Owain ap Dyfnwal (fl. 934)

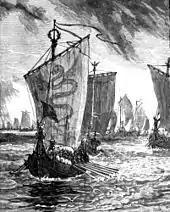
An early twentieth-century depiction of Amlaíb campaigning against the English in 937.

Owain was likely a son of Dyfnwal, King of Strathclyde. Dyfnwal is specifically attested by only one source, the ninth- to twelfth-century "Chronicle of the Kings of Alba", which reveals he died between 908 and 915. Dyfnwal's parentage is unknown, although he might have been a member of the British dynasty that ruled Strathclyde before him. He could have been a son or grandson of Eochaid ap Rhun. Alternately, Dyfnwal could have represented a more distant branch of the same dynasty. In any case, the names borne by Owain and his apparent descendants suggest that he was indeed a member of the royal kindred of Strathclyde.